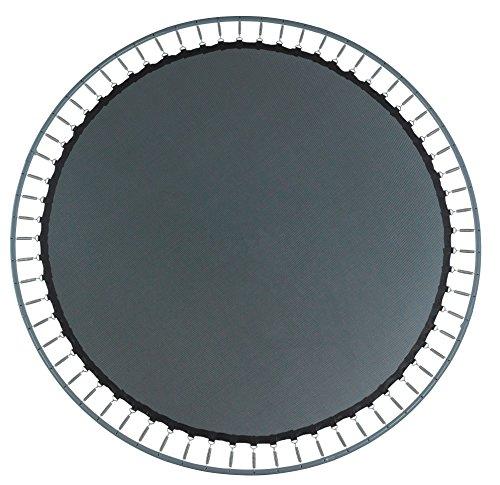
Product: Upper Bounce Replacement Jumping Mat, Fits 14 ft Round Trampoline Frame with 80 V-Hooks, Using 5.5" Springs
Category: Sports & Outdoors | Sports & Fitness | Leisure Sports & Game Room | Trampolines & Accessories | Parts & Accessories | Mats
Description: Trampoline Frame size: Made for a 14 FT.
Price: $83.99